Arts of China

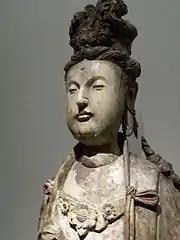
A statue of a Bodhisattva from the Song dynasty (960–1279 AD).

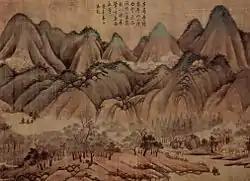
"Green Hills and White Clouds", by Gao Kogong, 1270–1310 AD.

"Children Playing in an Autumn Courtyard" (秋庭婴戏图), close-up detail of a small